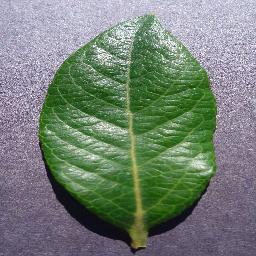
Label: Blueberry___healthy